Æthelbald, King of Wessex

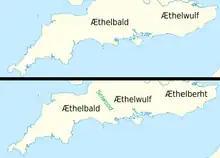
The two possible interpretations of Asser's description of the divided Wessex

Æthelwulf spent a year in Rome. On his way back he stayed for several months with Charles the Bald, King of the West Franks, and married Charles's twelve-year-old daughter Judith, a great-granddaughter of Charlemagne; the bishop of Rheims ceremonially consecrated her and Æthelwulf conferred the title of queen on her. Æthelwulf returned with his new wife in October 856, and according to Alfred the Great's biographer, Bishop Asser, during his absence a plot was hatched to prevent the king's return and keep Æthelbald on the throne. Asser regarded it as "a terrible crime: expelling the king from his own kingdom; but God did not allow it to happen, nor would the nobles of the whole Saxon land have any part in it". Asser stated that a great many men said that the initiative for "this wretched incident, unheard of in all previous ages" came from Æthelbald's chief counsellors, Eahlstan, Bishop of Sherborne and Eanwulf, Ealdorman of Somerset, who had been two of Æthelwulf's most senior advisers, while many blamed Æthelbald himself.